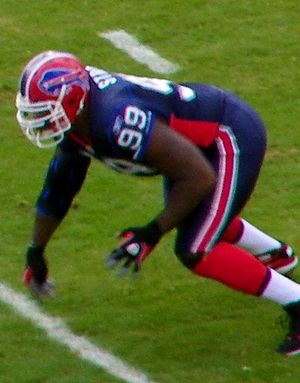
Marcus Stroud
Marcus Stroud (2010)
Marcus LaVar Stroud er en tidligere amerikansk football-spiller, der spillede som defensive tackle for NFL-holdene Jacksonville Jaguars og Buffalo Bills.